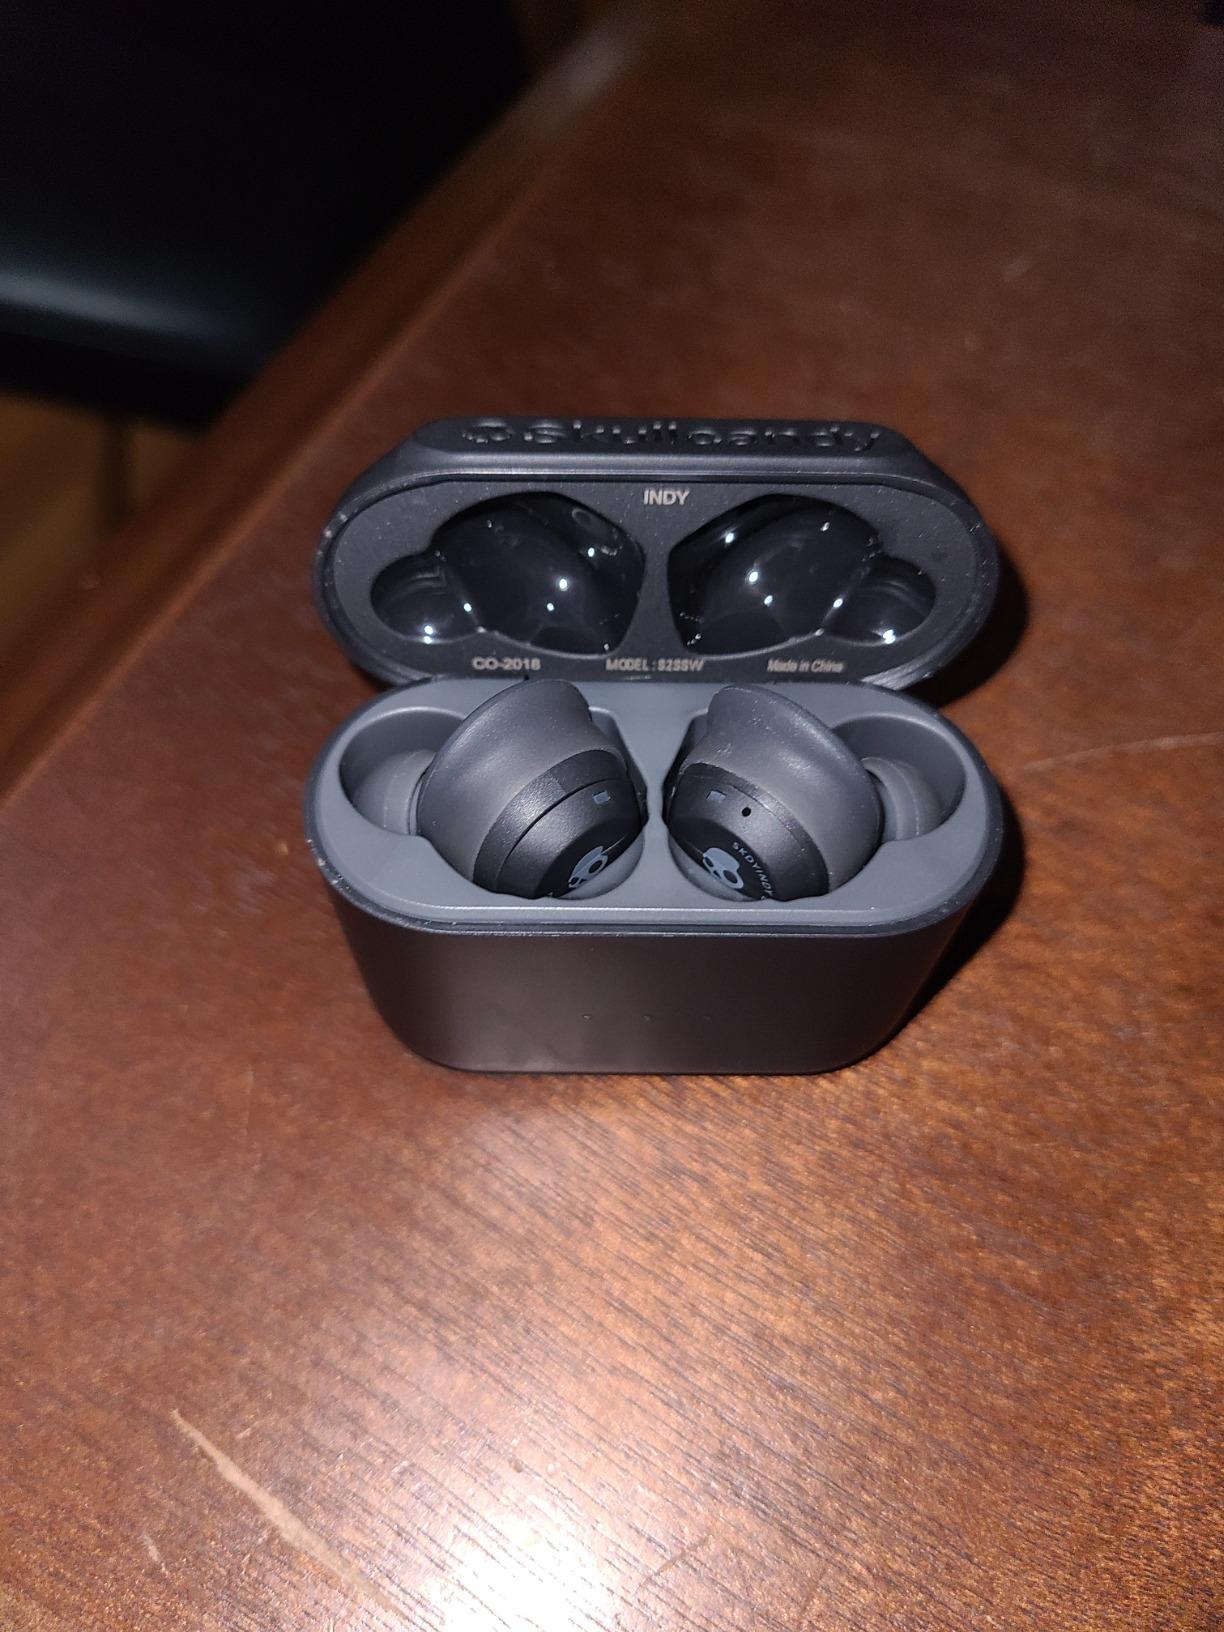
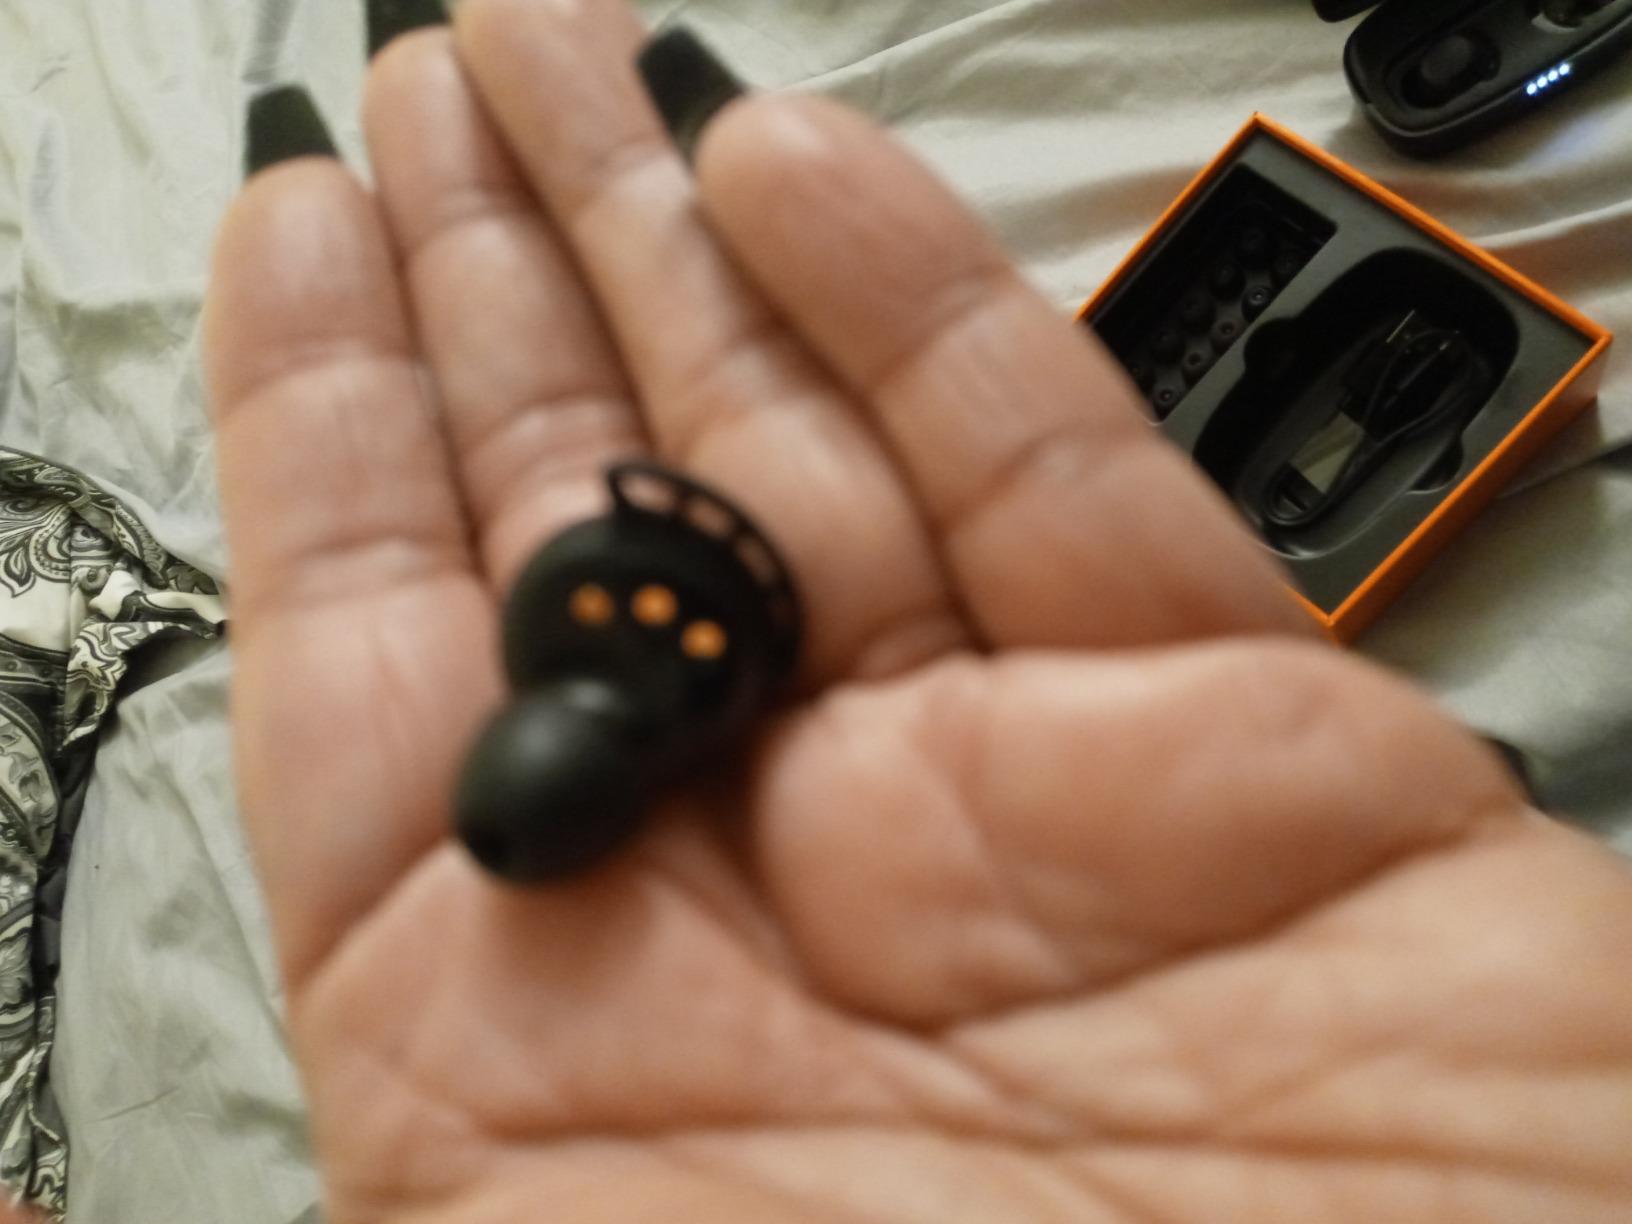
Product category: earbuds
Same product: no